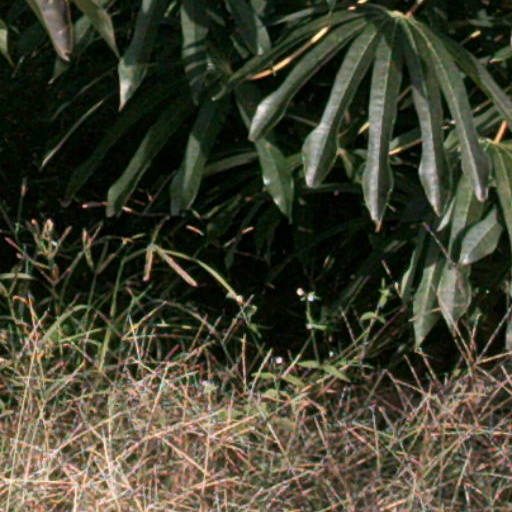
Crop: cassava